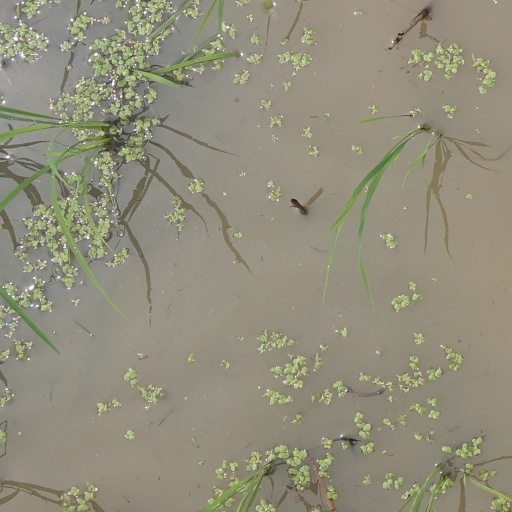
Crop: rice